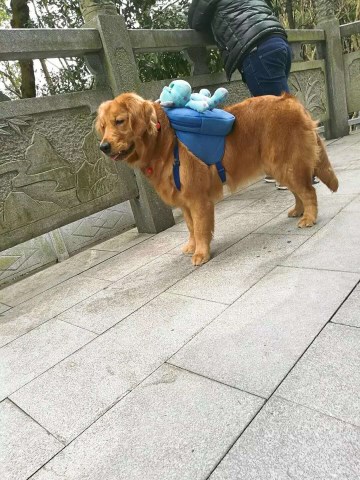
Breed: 5355-n000126-golden_retriever